Fork-marked lemur

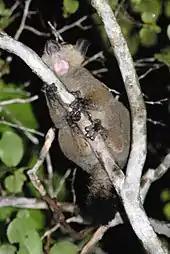
Males, such as this "P. pallescens", have a scent gland on their throat, which they only use during social grooming.

Fork-marked lemurs are among the least studied of all lemurs, and little is known about them. Only the pale fork-marked lemur ("P. pallescens") has been studied relatively well, primarily by Pierre Charles-Dominique, Jean-Jacques Petter, and Georges Pariente during two expeditions in the 1970s and a more extensive 1998 study in Kirindy Forest. Like the other cheirogaleids, these lemurs are nocturnal, sleeping in tree hollows (typically in large baobab trees) or abandoned nests built by giant mouse lemurs ("Mirza coquereli") during the day. Some of the abandoned nests they sleep in are leaf-lined, and fresh leaves are often added when young are born. As many as 30 sleeping sites may be used over the course of a year, each for a variable length of time.